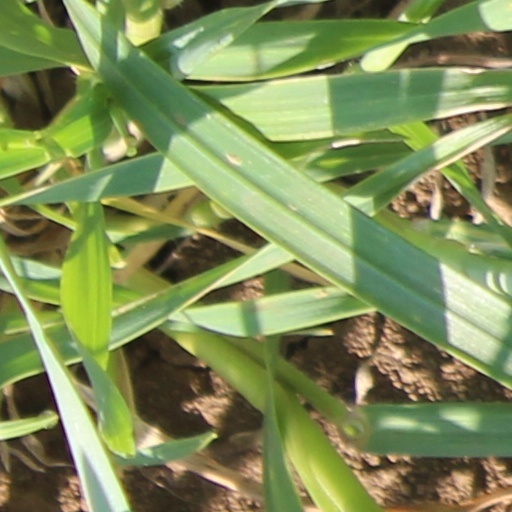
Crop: wheat